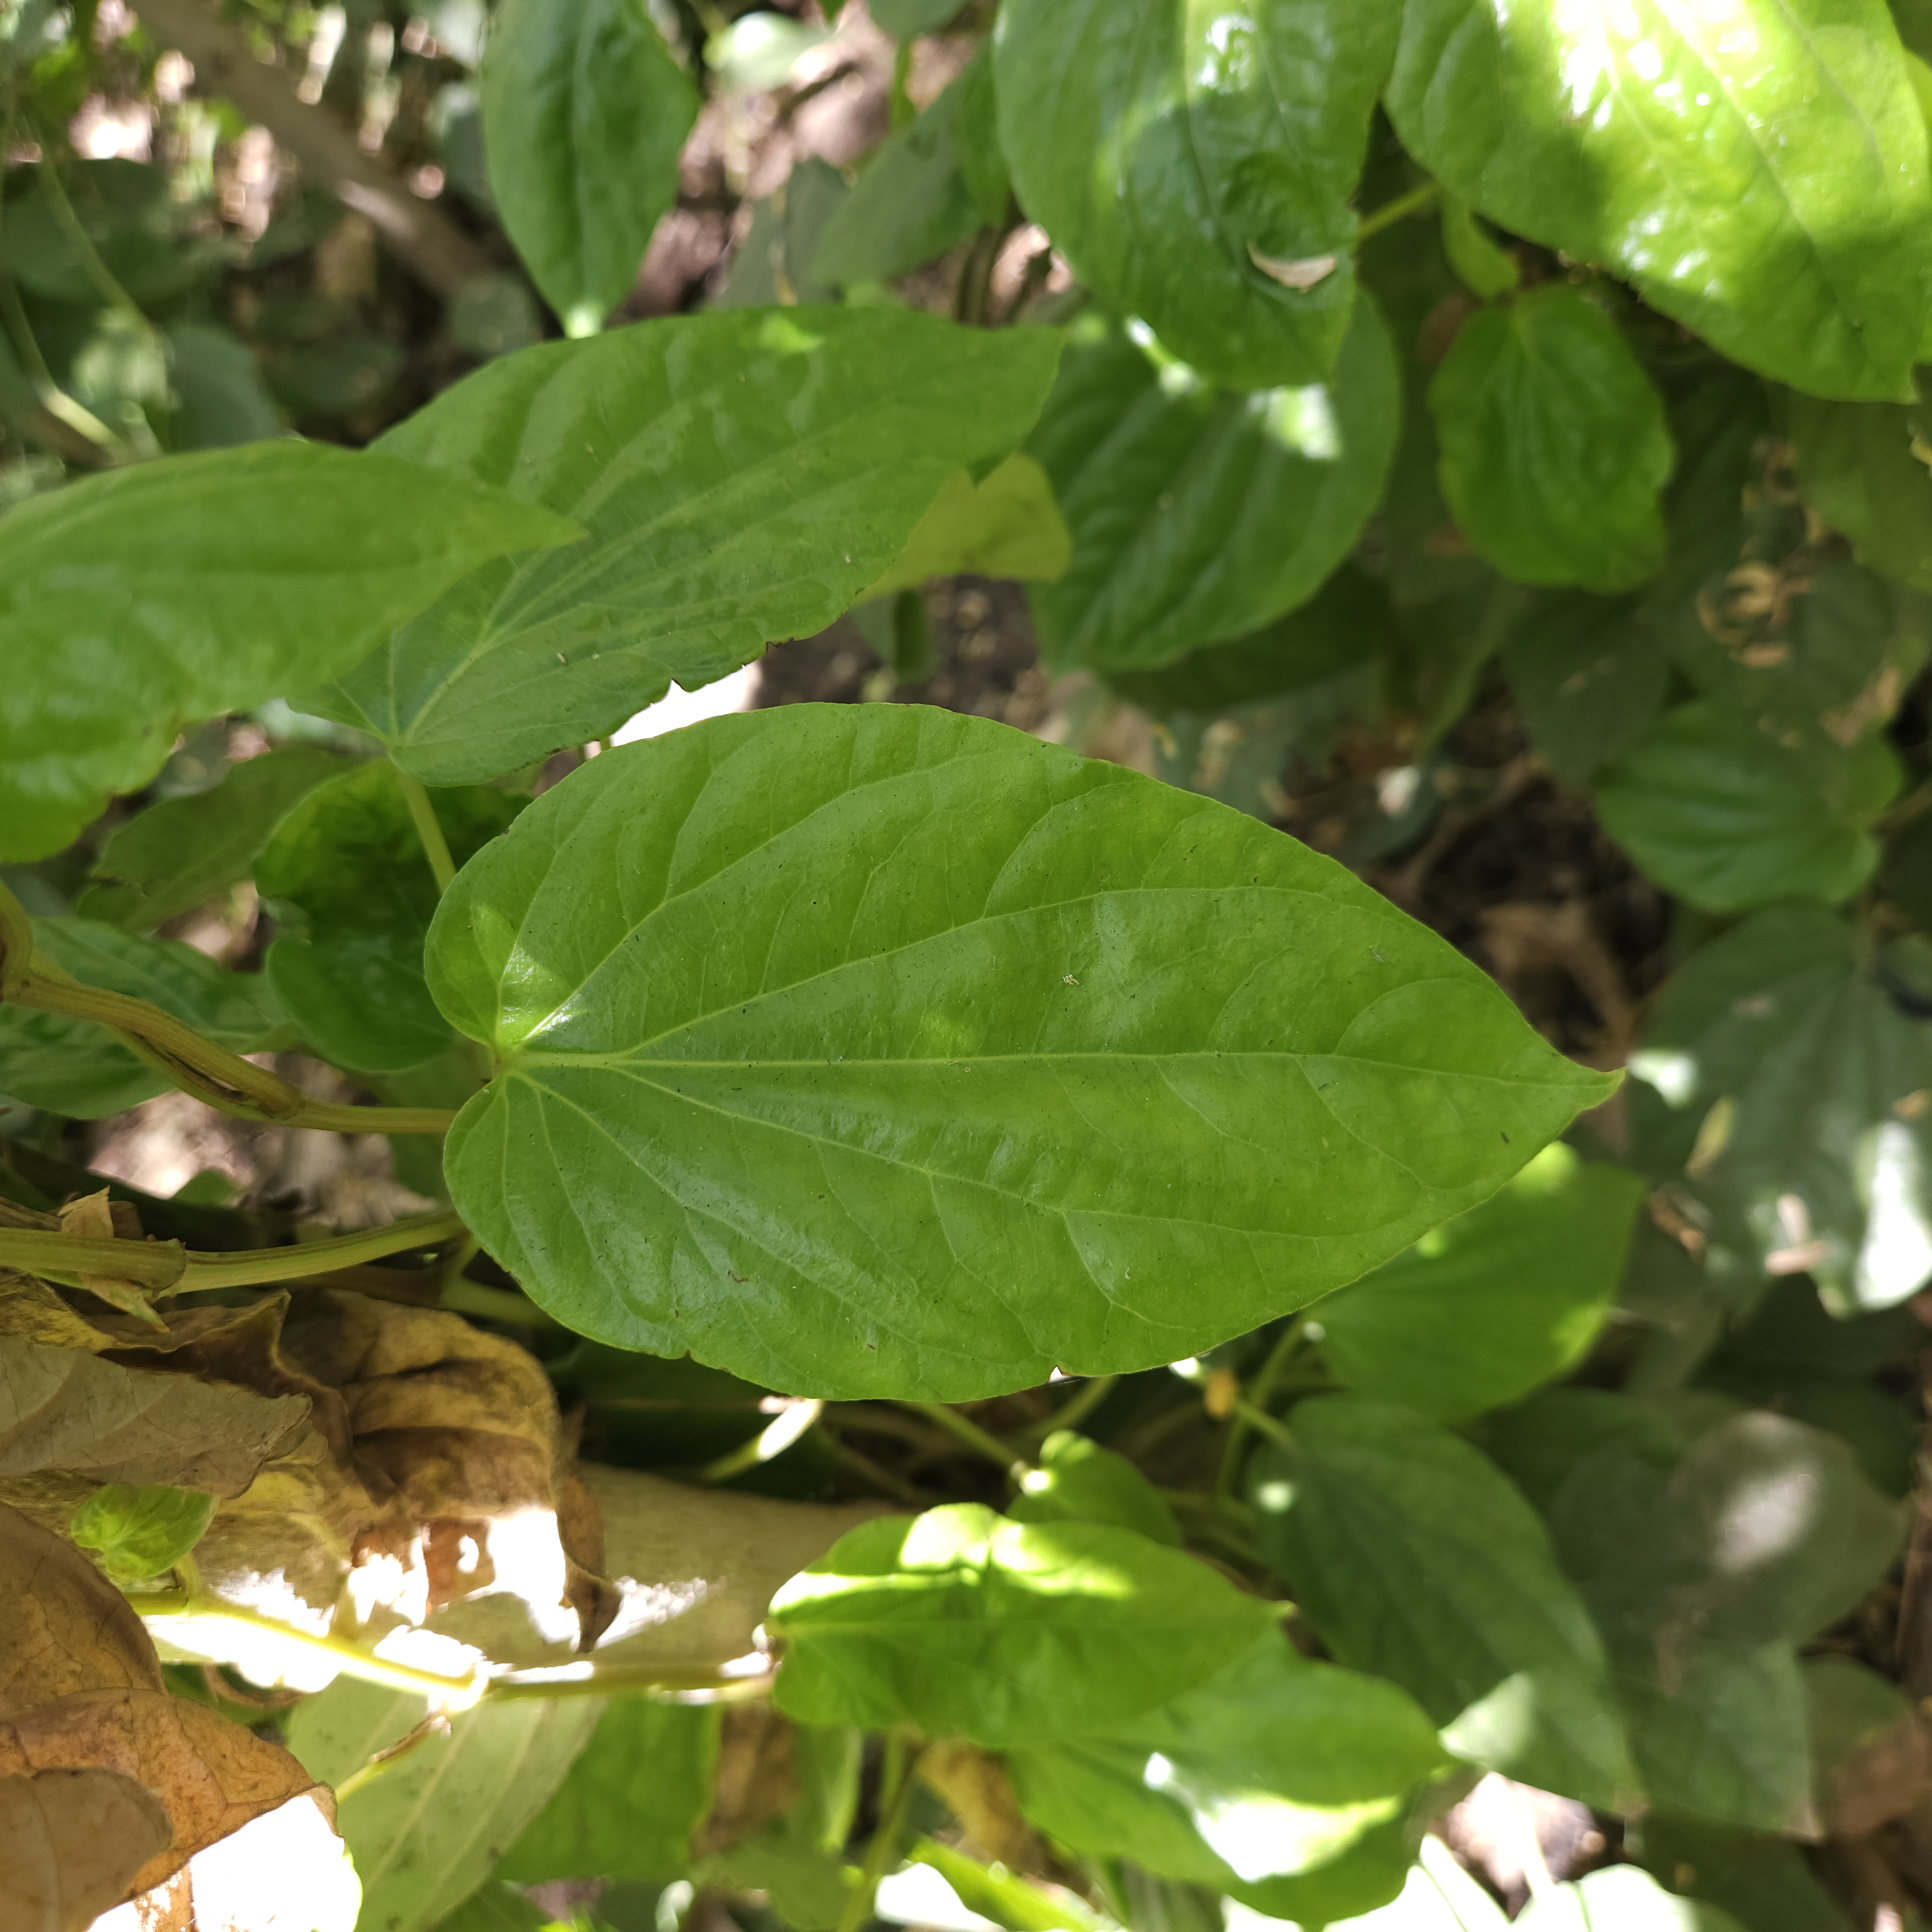
Label: Healthy